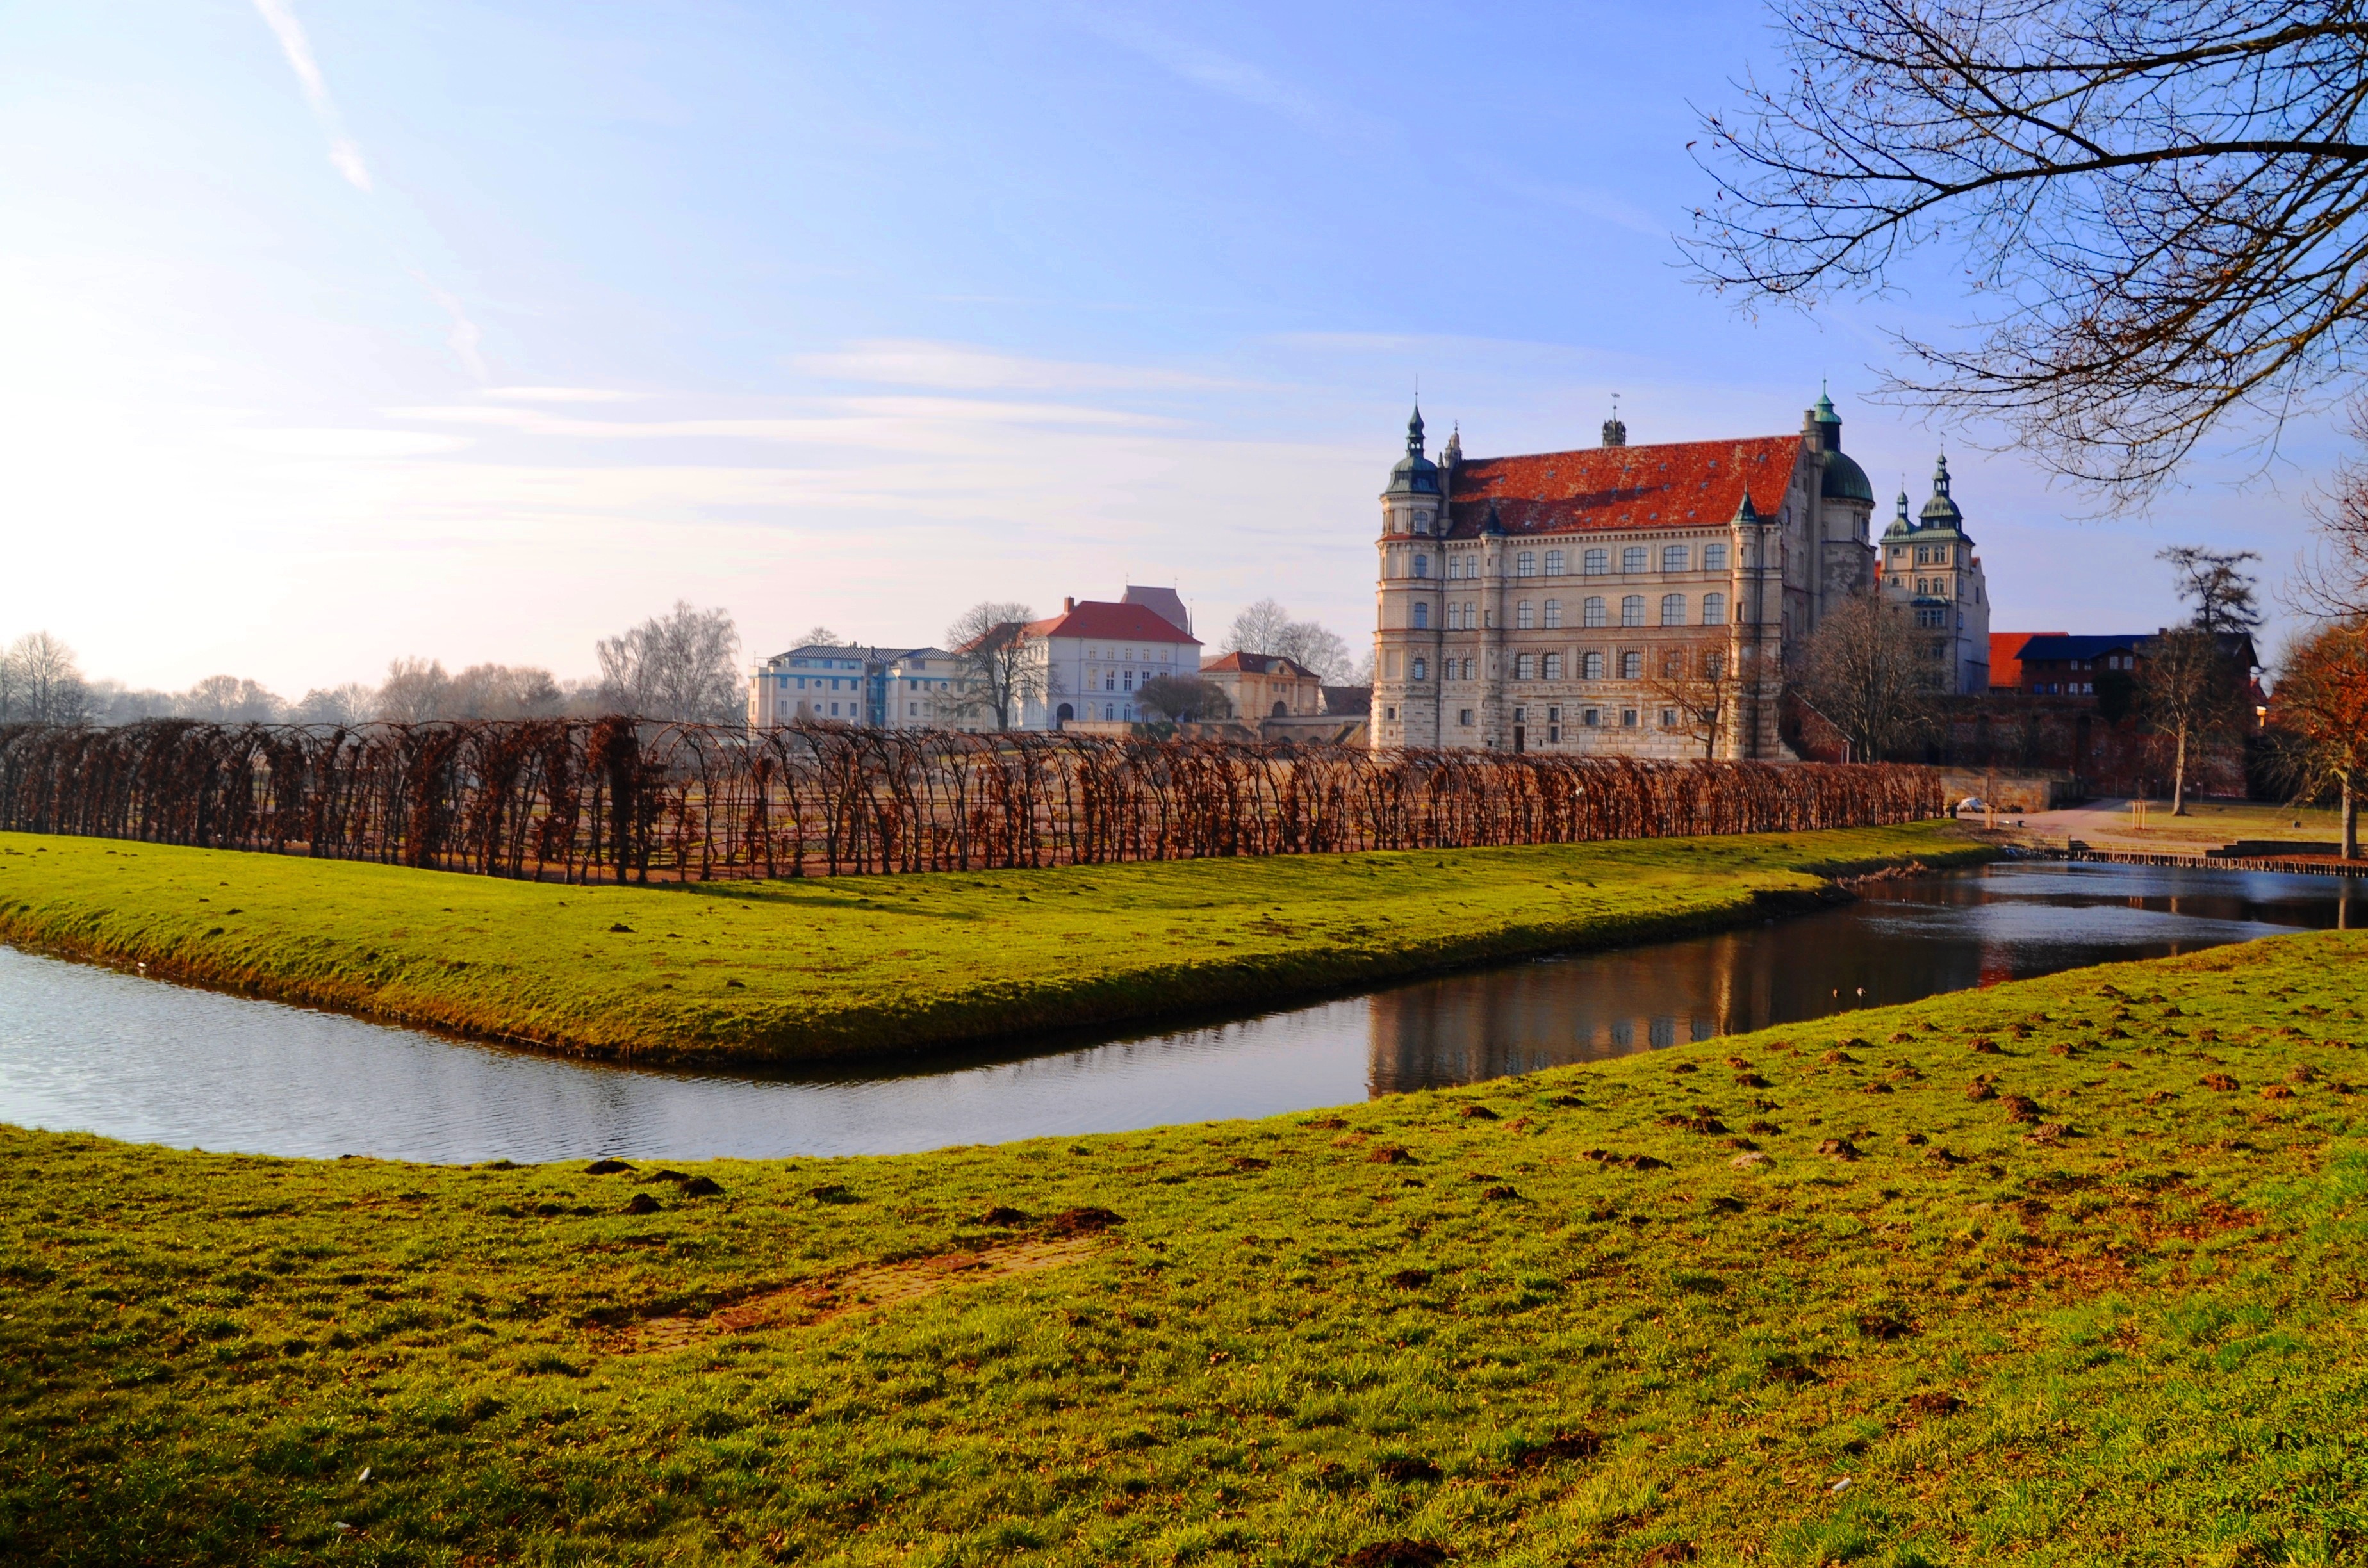
water, flower, building, chateau, river, cityscape, panorama, reflection, autumn, castle, waterway, mecklenburg, moat, rural area, g strow